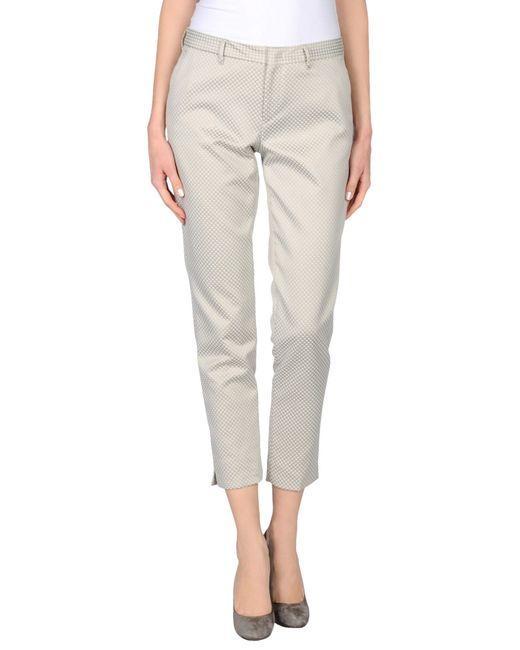
Slim Fit Bürokleidung helle Farbhose für Damen